Daventry

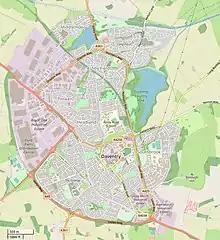
Modern map of Daventry, following its urban expansion

In 1925, the newly created BBC constructed a radio transmitting station on Borough Hill just outside the town. Daventry was chosen because it was the point of maximum contact with the land mass of England and Wales. From 1932 the BBC Empire Service (now the BBC World Service) was broadcast from there. The radio announcement of "Daventry calling" made Daventry well known across the world. It was the BBC's use of the literal pronunciation in this call-sign that resulted in the widespread displacement of the historical pronunciation "Daintree". The transmitting station contributed to the town's population revival, as a number of BBC staff and their families moved into the area.